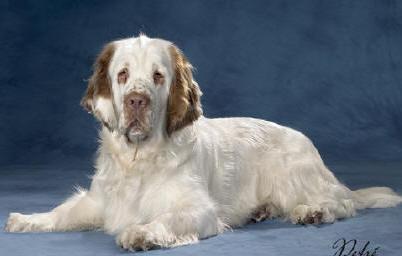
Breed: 235-n000097-clumber